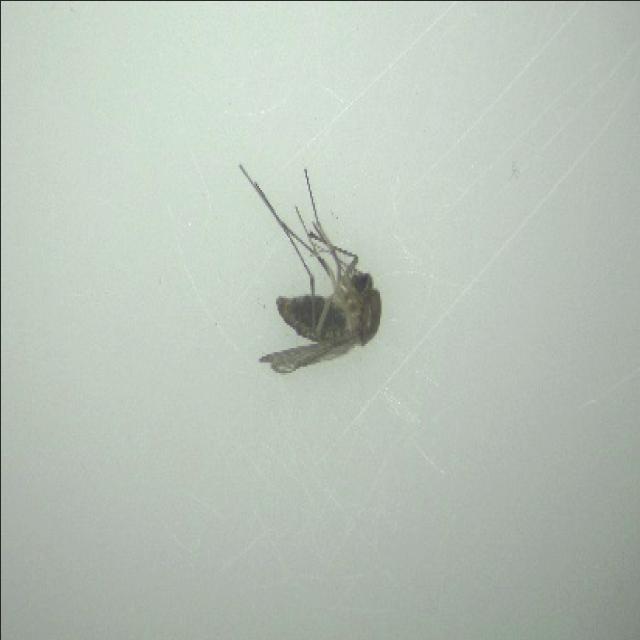
Species: culex_tritaeniorhynchus